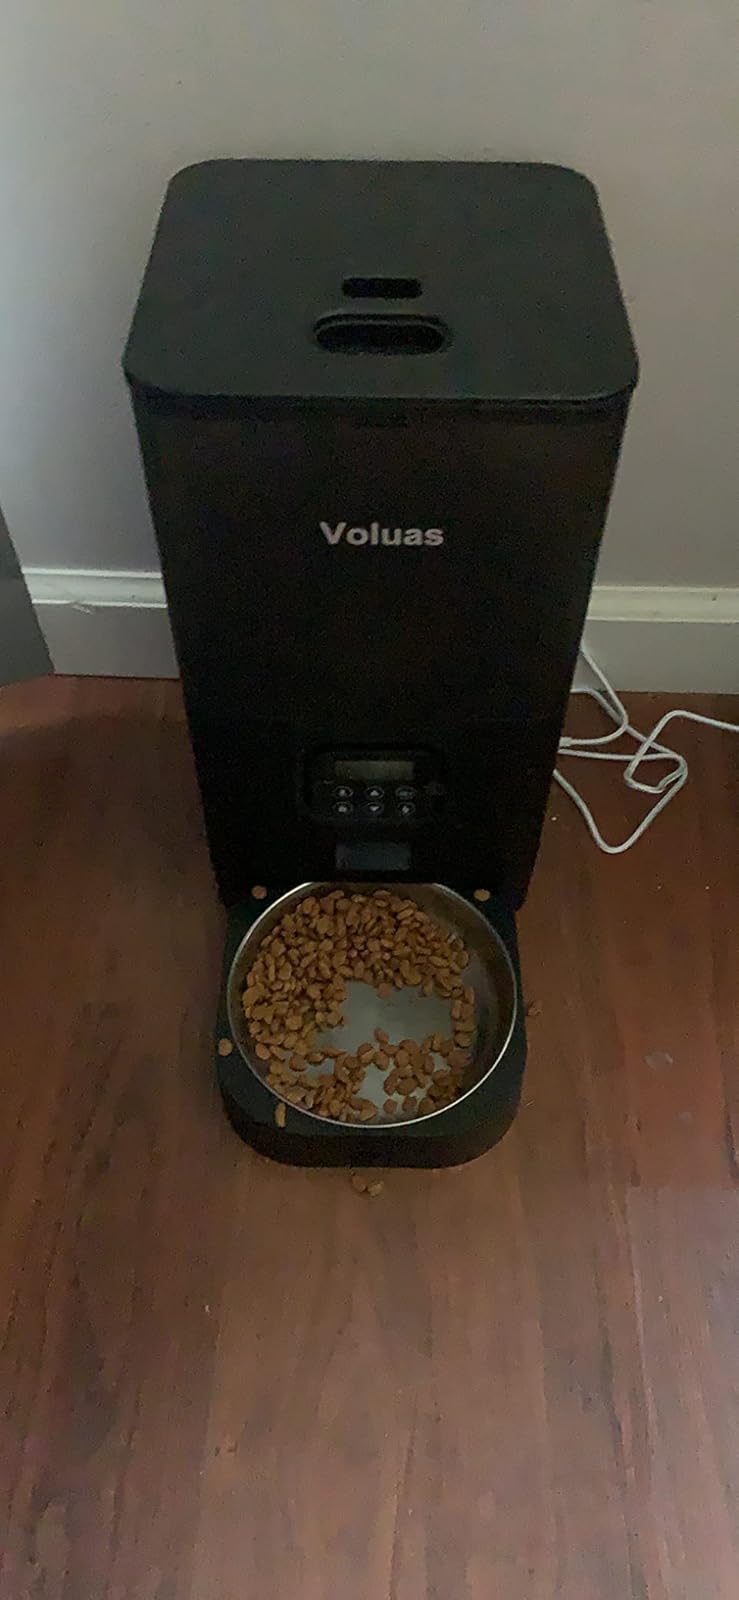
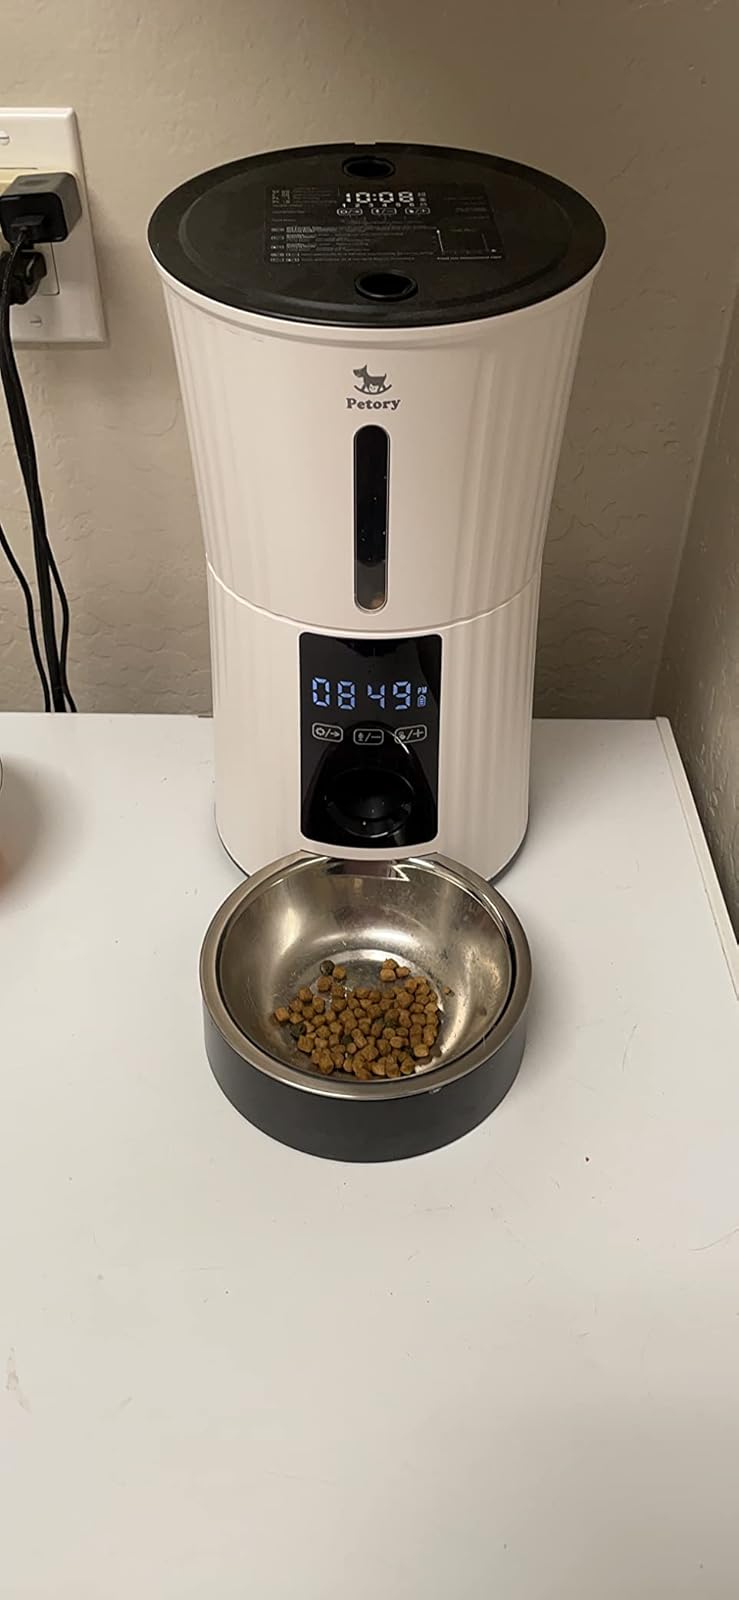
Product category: items_feeder
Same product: no